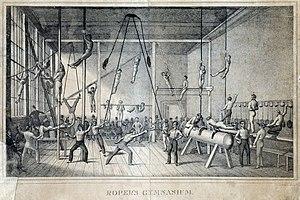
La callisthénie est une pratique consistant en un ensemble d'exercices physiques de gymnastique et de musculation visant à l'amélioration des capacités physiques et de l'esthétique du corps. Selon les époques et les pays, les formes et définitions de la callisthénie ont varié.